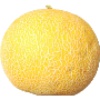
Label: Cantaloupe 1